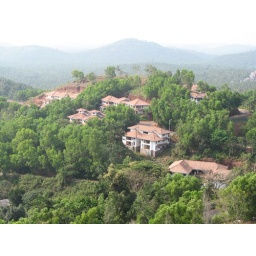
The picturesque resort houses that you see here are the faculty residences and guest houses in theother hill inside the Kampus